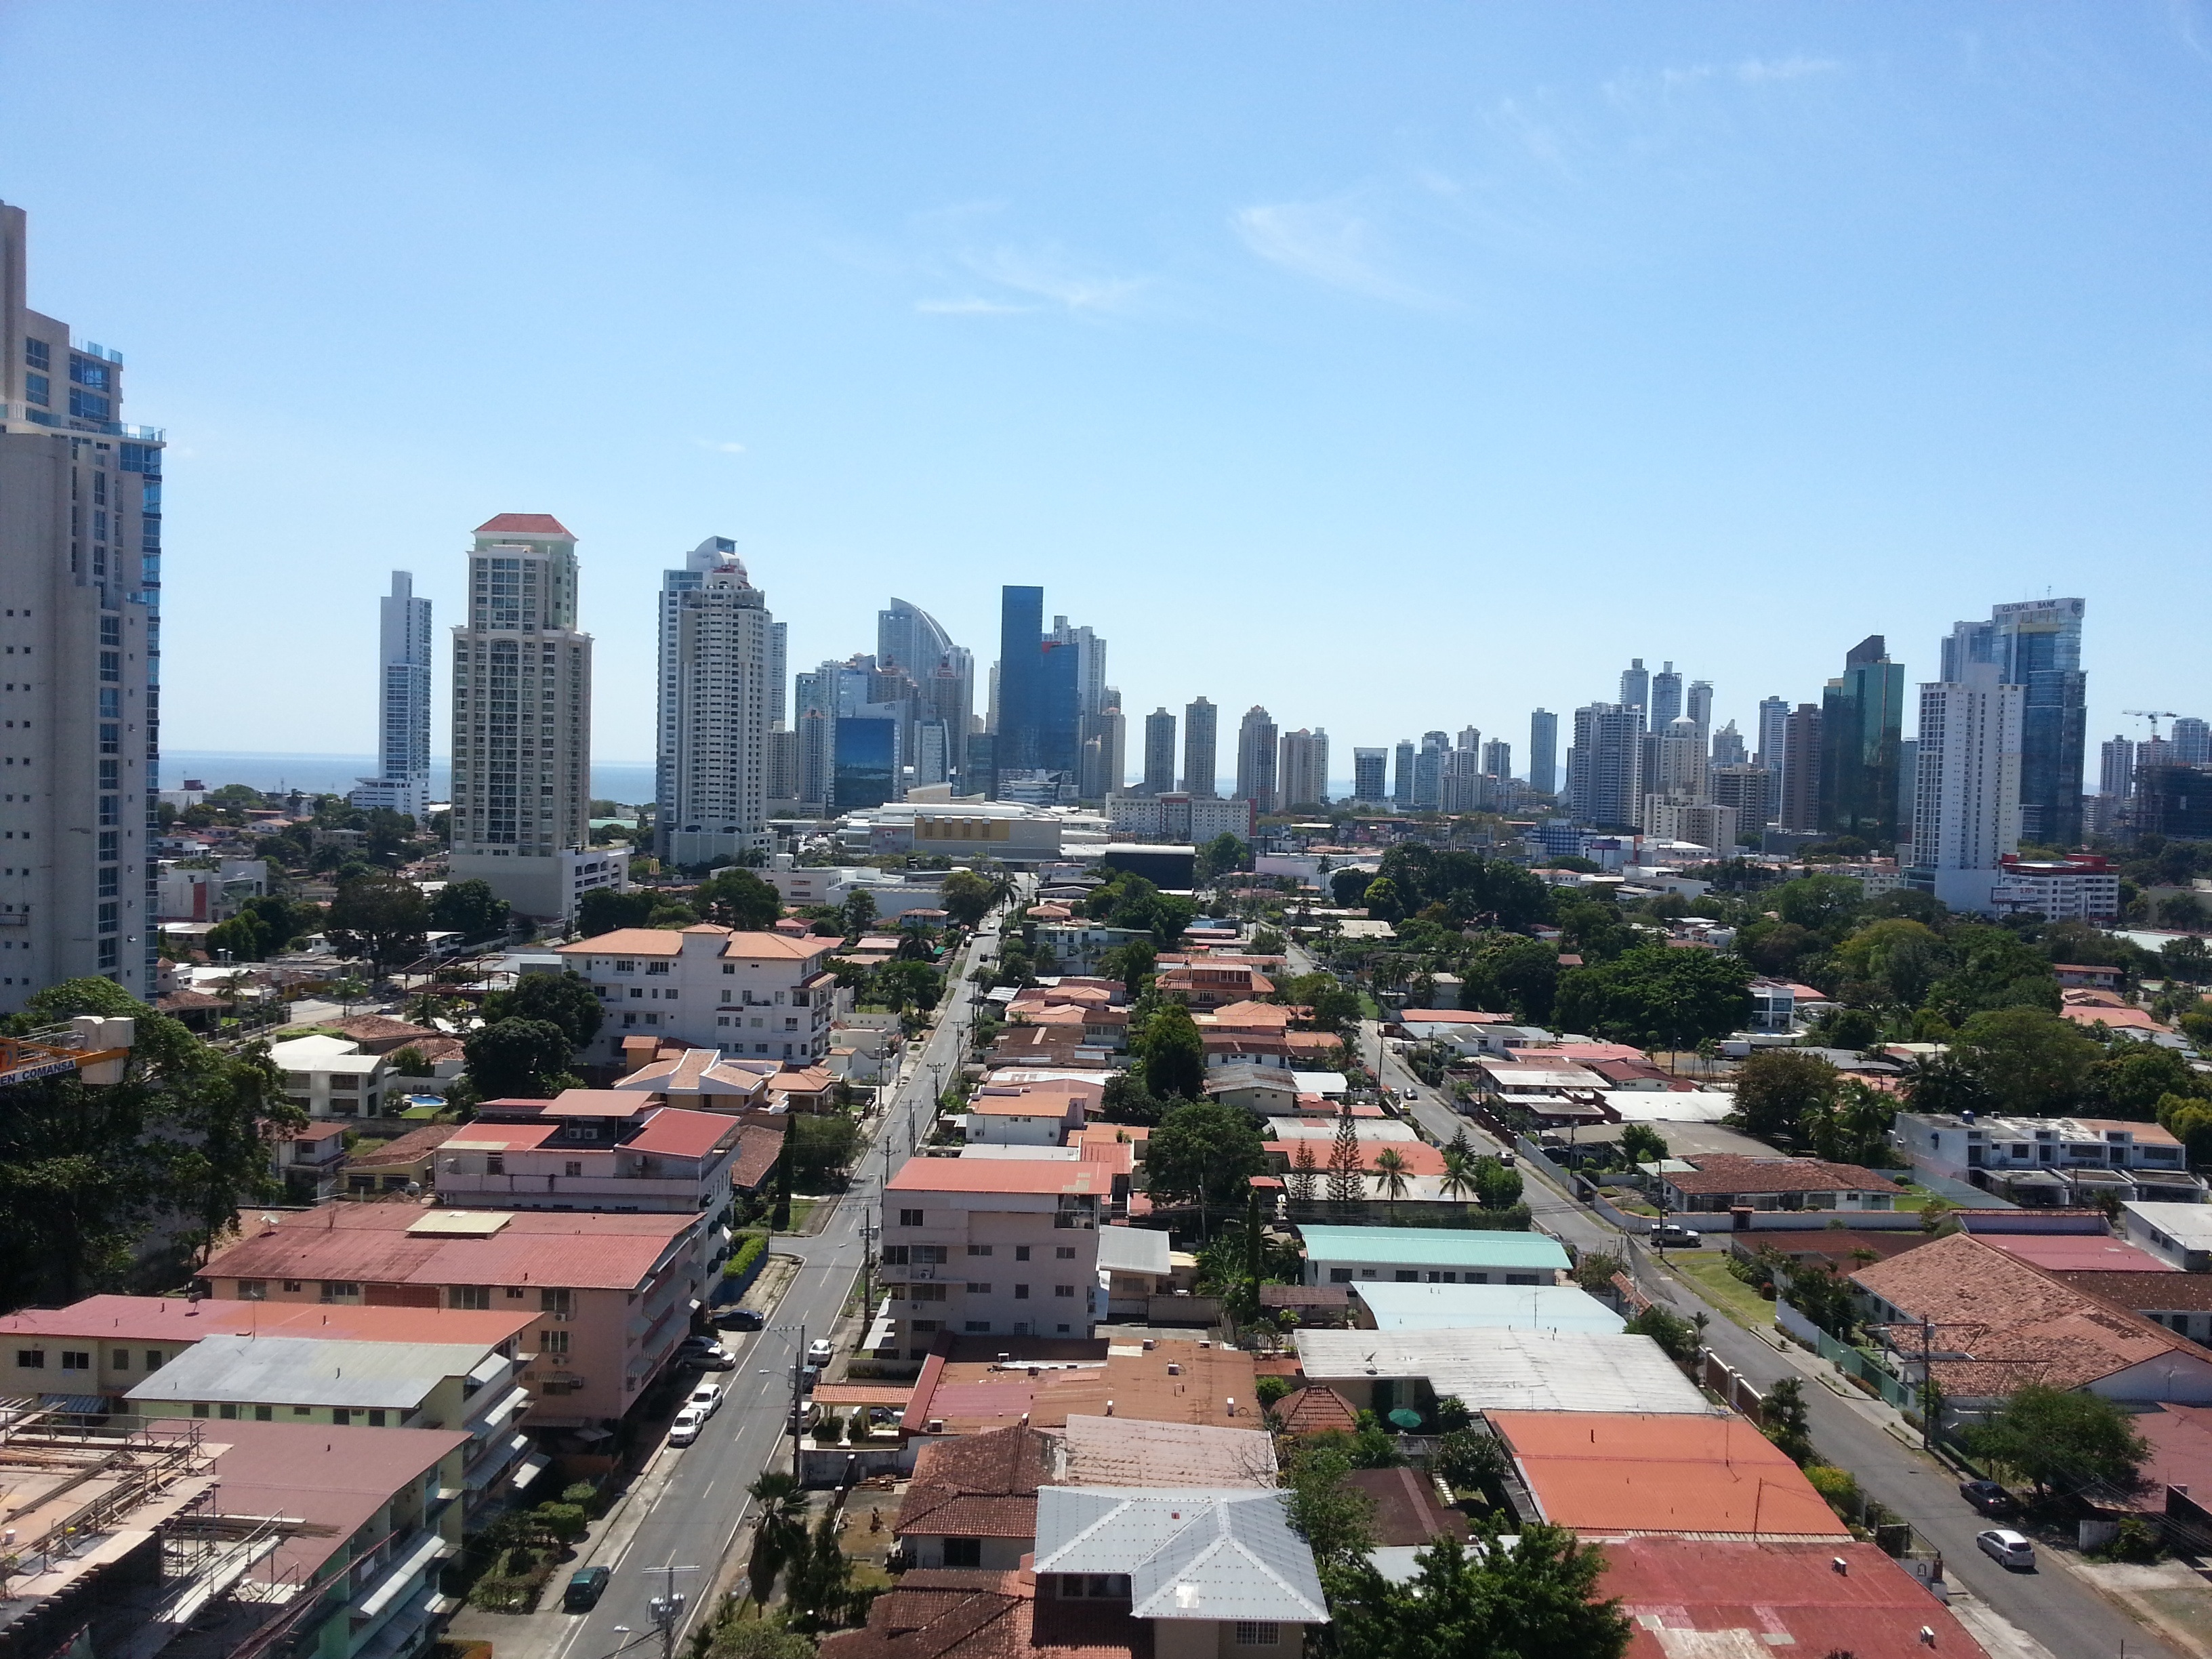
skyline, building, city, skyscraper, urban, cityscape, downtown, panoramic, suburb, construction, tower, landmark, tower block, views, metropolis, neighbourhood, bird's eye view, panama, aerial photography, urban area, residential area, geographical feature, human settlement, metropolitan area